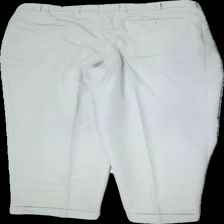
View: back
Type: Trousers
Category: Men
Brand: Kappahl
Colors: Beige
Material: 70% polyester, 30% cotton
Cut: Regular
Season: All
Stains: Minor
Price range: <50
Recommended usage: Export
Comment: no label for size